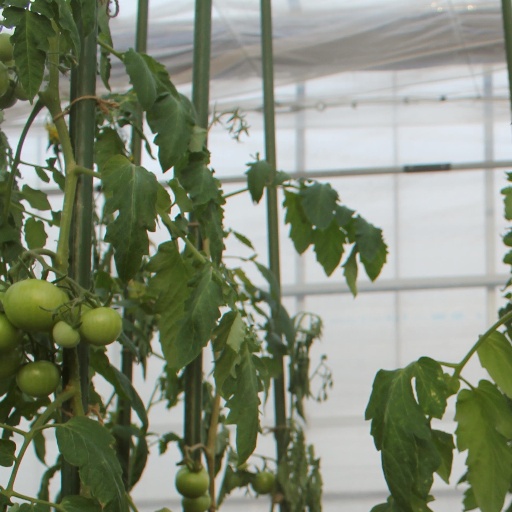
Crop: tomato